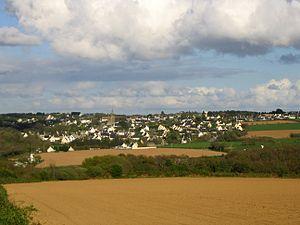
Vue de Saint-Thegonnec de la route de Kermat
Saint-Thégonnec [sɛ̃tegɔnɛk] est une ancienne commune du département du Finistère, dans la région Bretagne, en France, fusionnée à partir du 1ᵉʳ janvier 2016 avec Loc-Eguiner-Saint-Thégonnec pour former la commune de Saint-Thégonnec Loc-Eguiner.